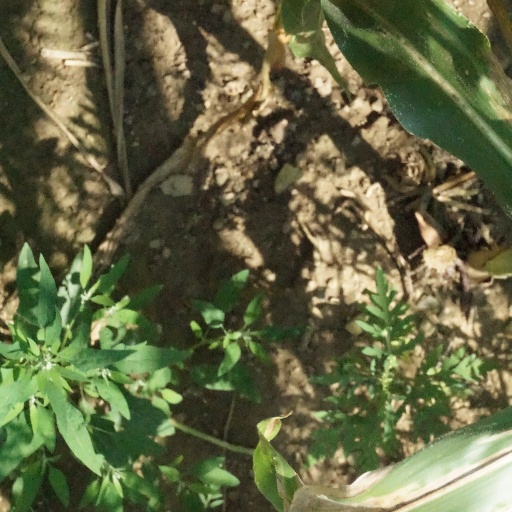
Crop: maize; corn